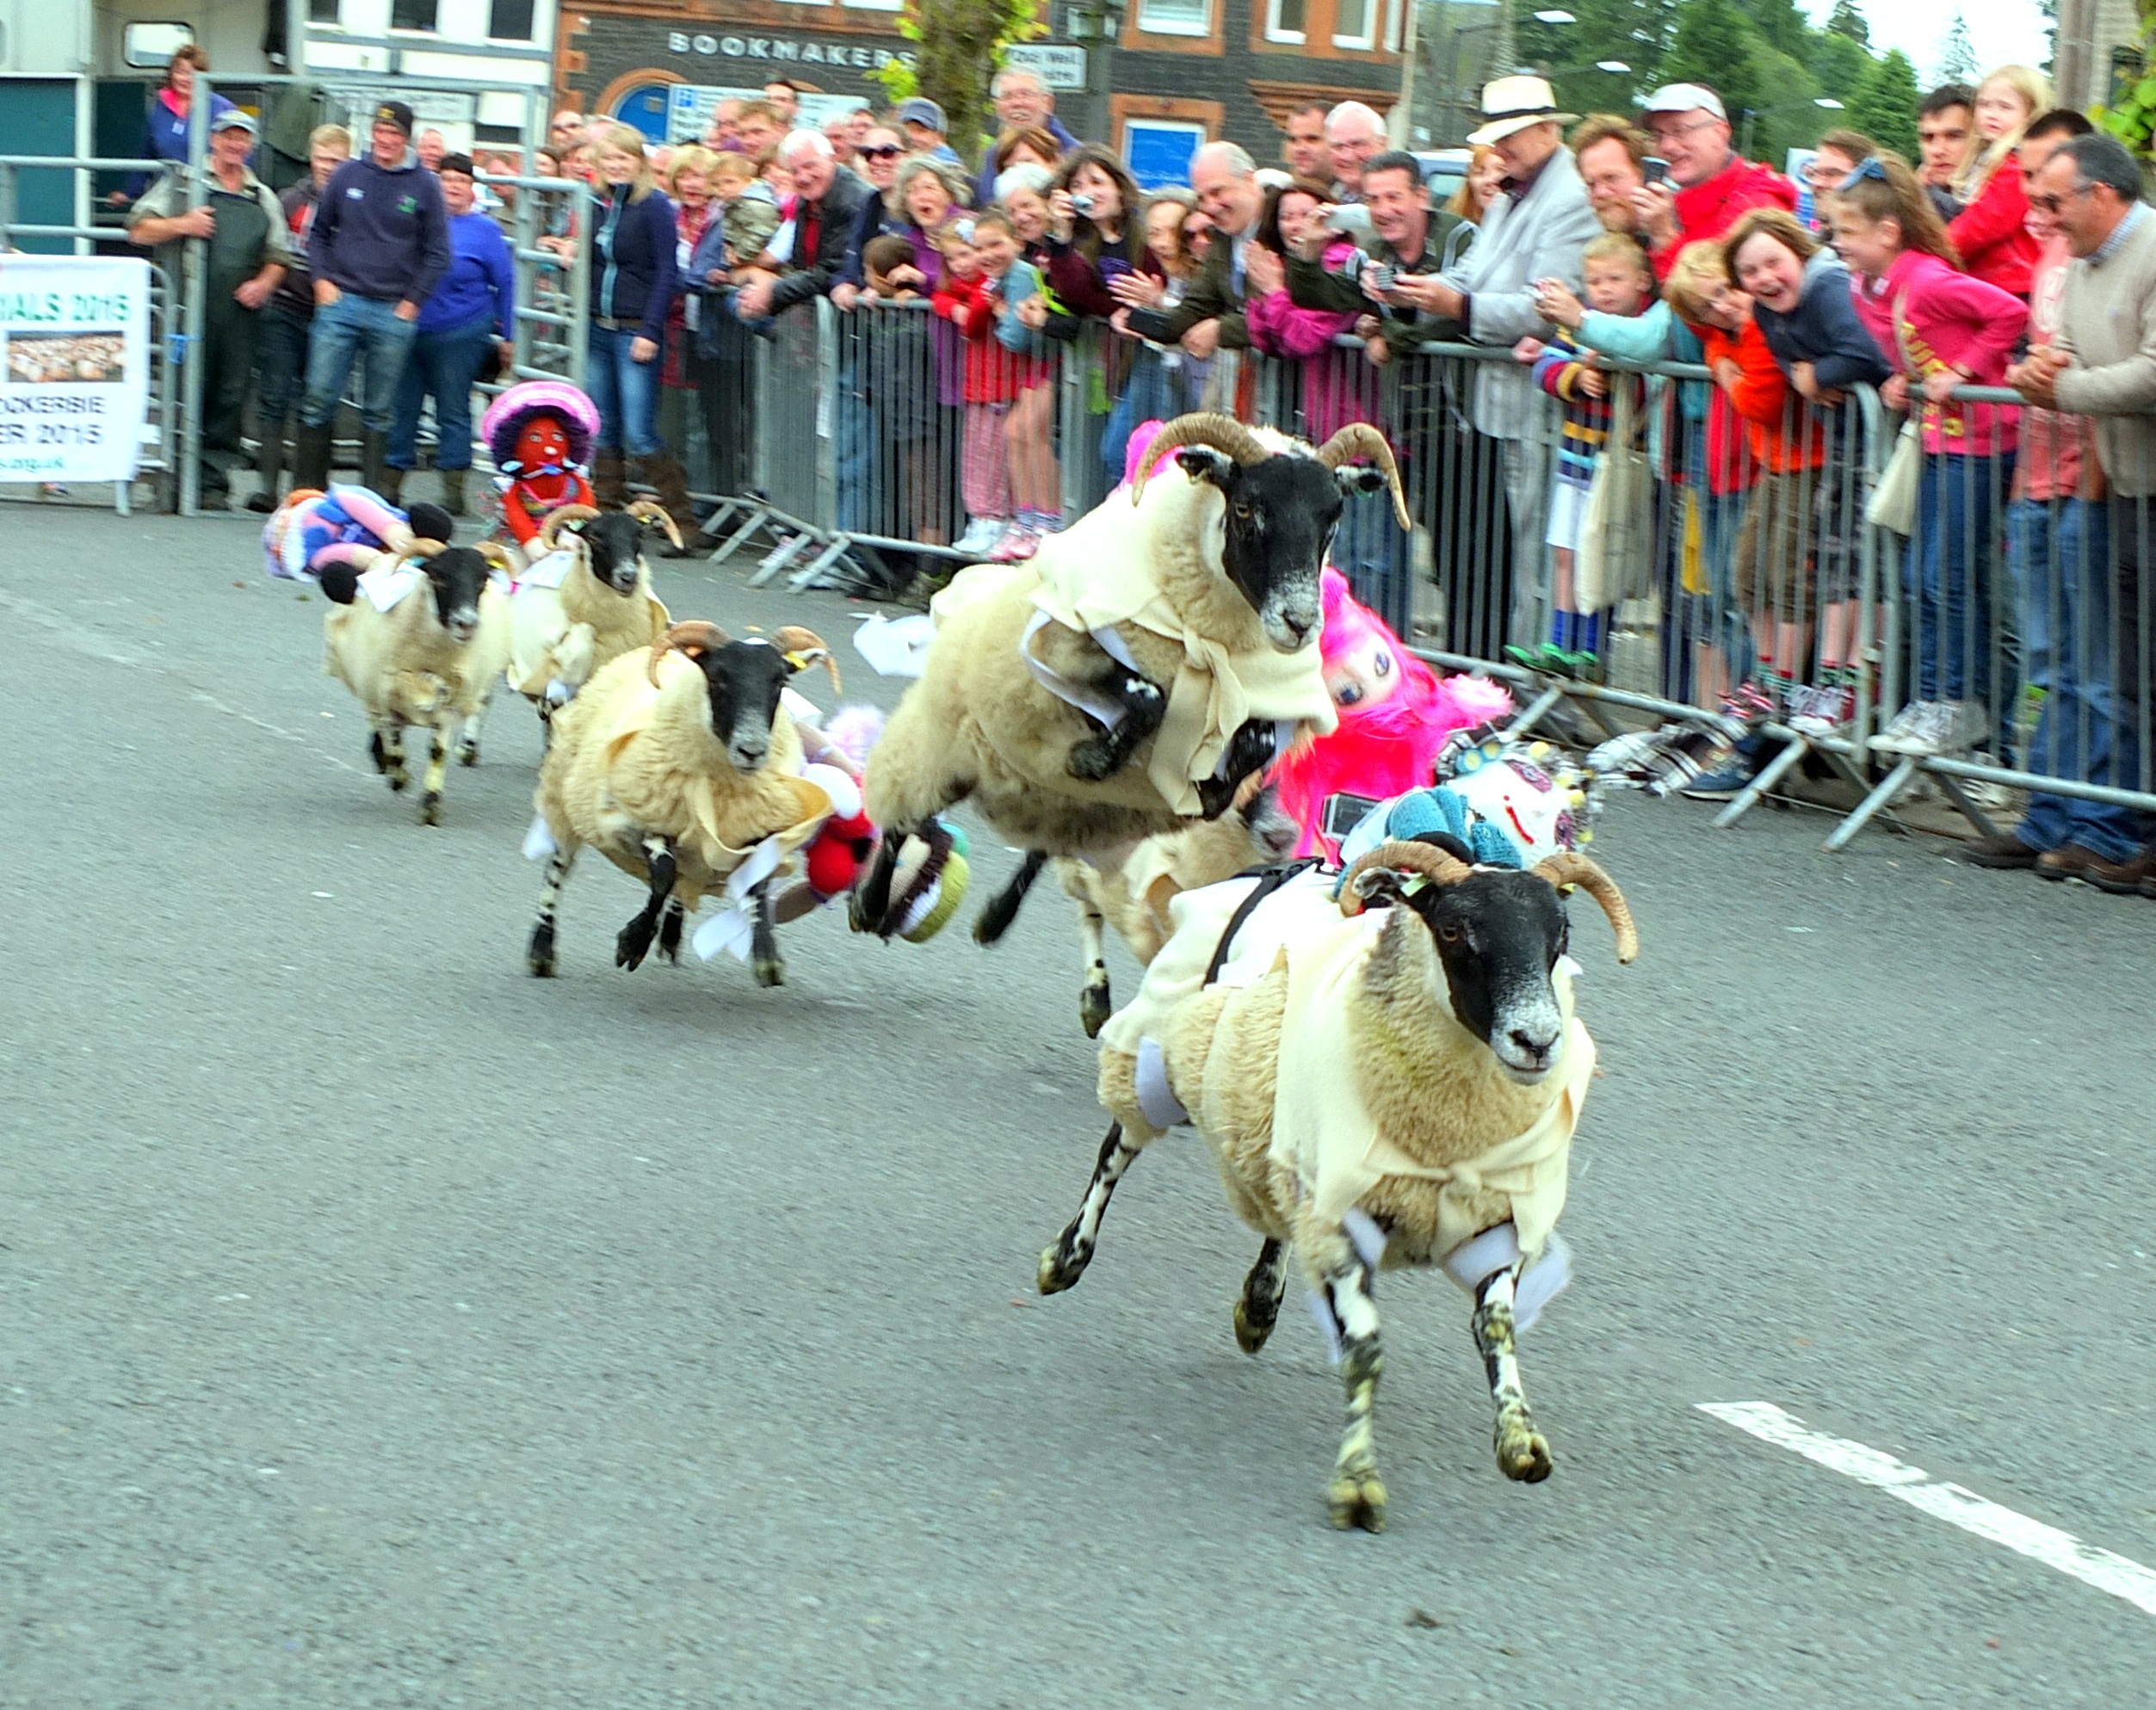
people, town, rural, sheep, action, mammal, leisure, wool, bull, race, festival, fun, happy, happiness, racing, scotland, annual, event, tradition, fair, horns, luck, betting, cattle like mammal